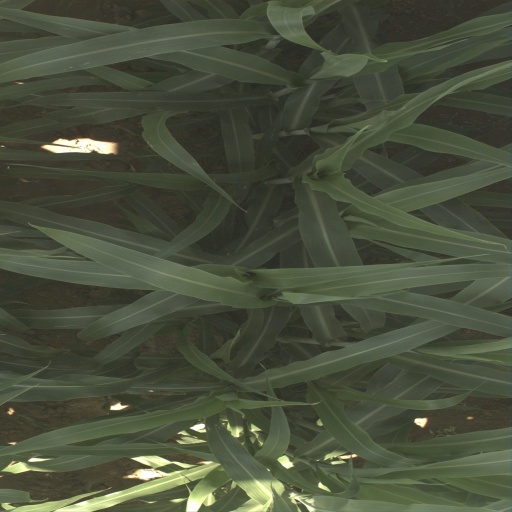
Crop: sorghum